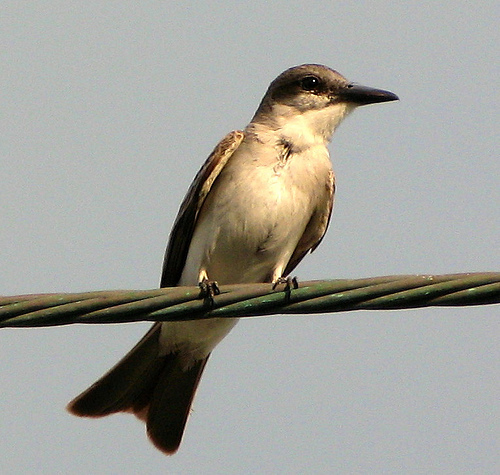
this bird has short feet and a long white abdomen.
this bird is brown and white in color with a large black beak and black eye rings.
this is a white bird with a brown wing and a black beak.
the bird has a long black bill and a white breast and belly.
this bird has a white throat, belly, abdomen and vent with the rest of its body in black.
this bird has wings that are black with a white belly
this bird has wings that are black and has a white bellybrown bird with white chest.
this bird has a dark brown beak and a brown tail.
the bird has a back that is grey and a white belly and breast.
Species: Gray Kingbird